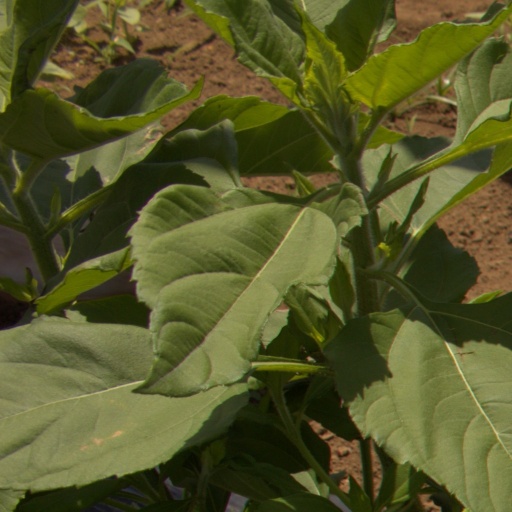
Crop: Jerusalem artichoke